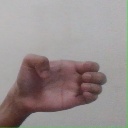
अक्षर: ख